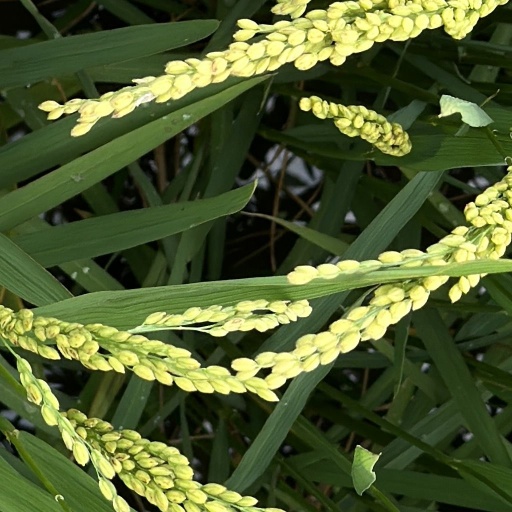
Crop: rice